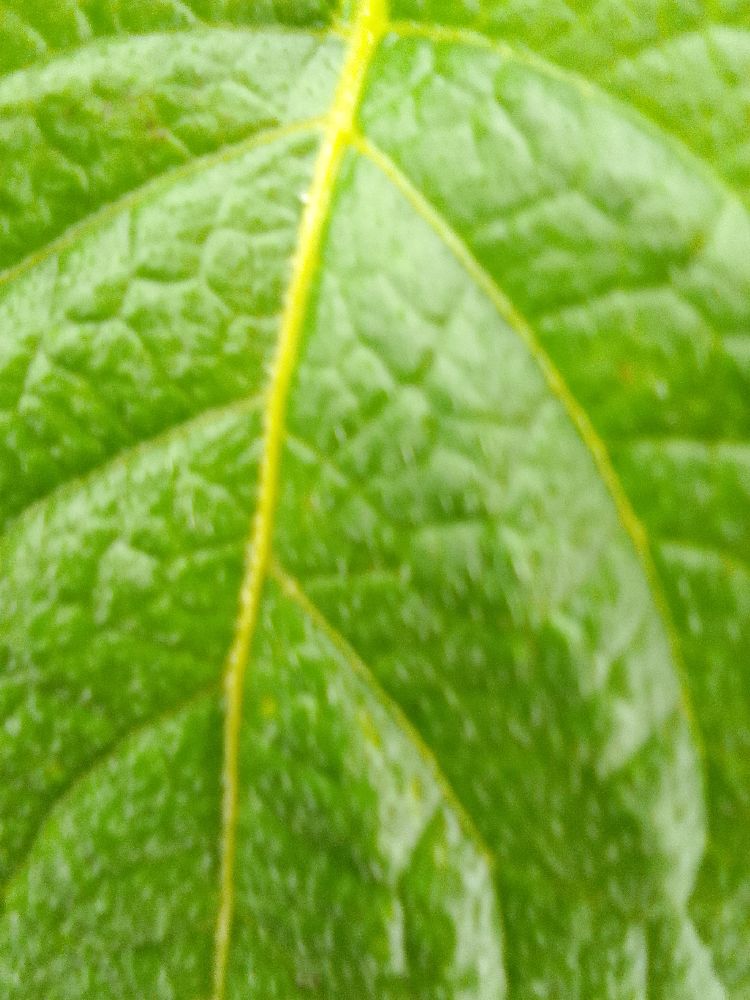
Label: Healthy